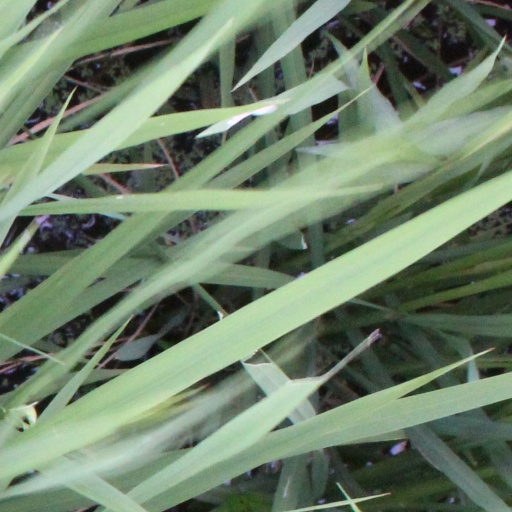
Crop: rice